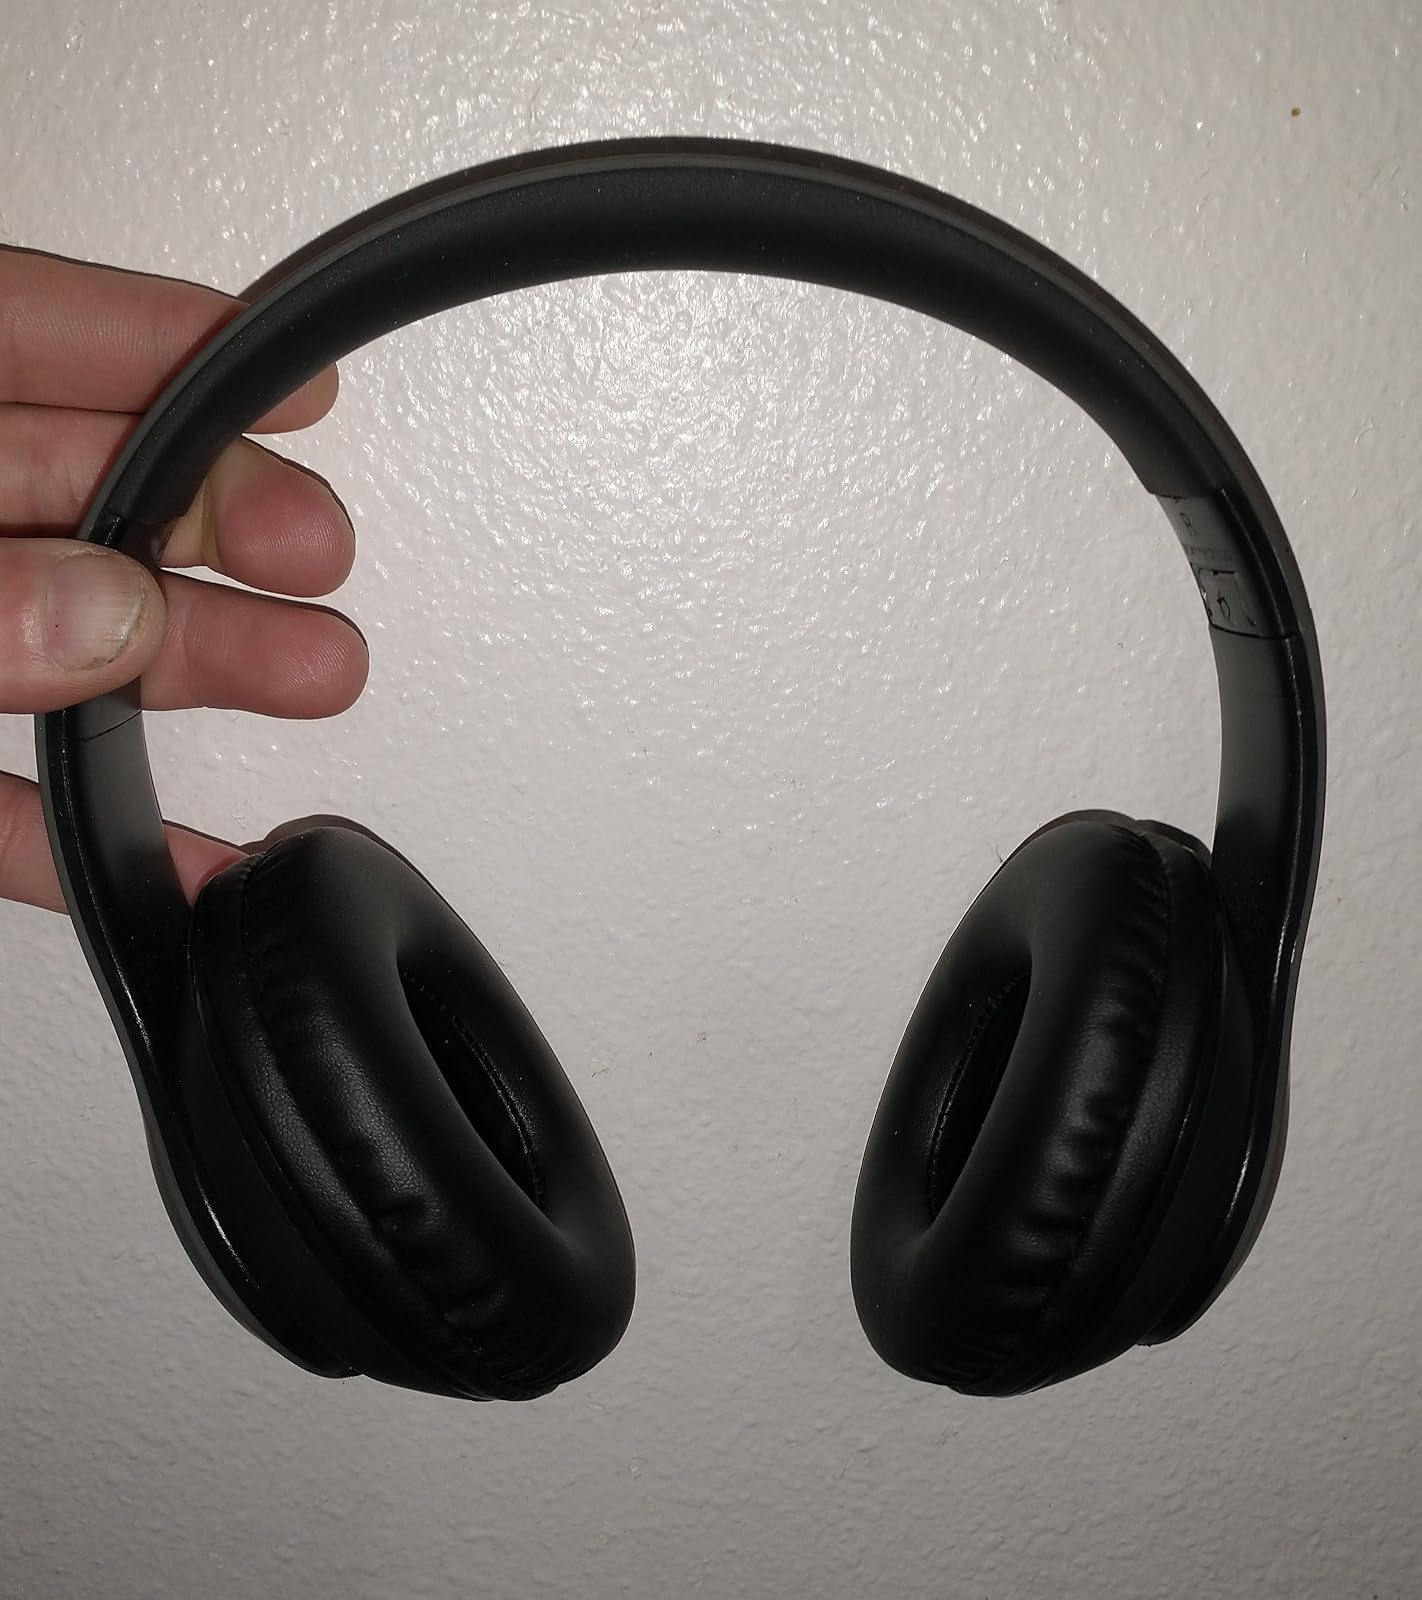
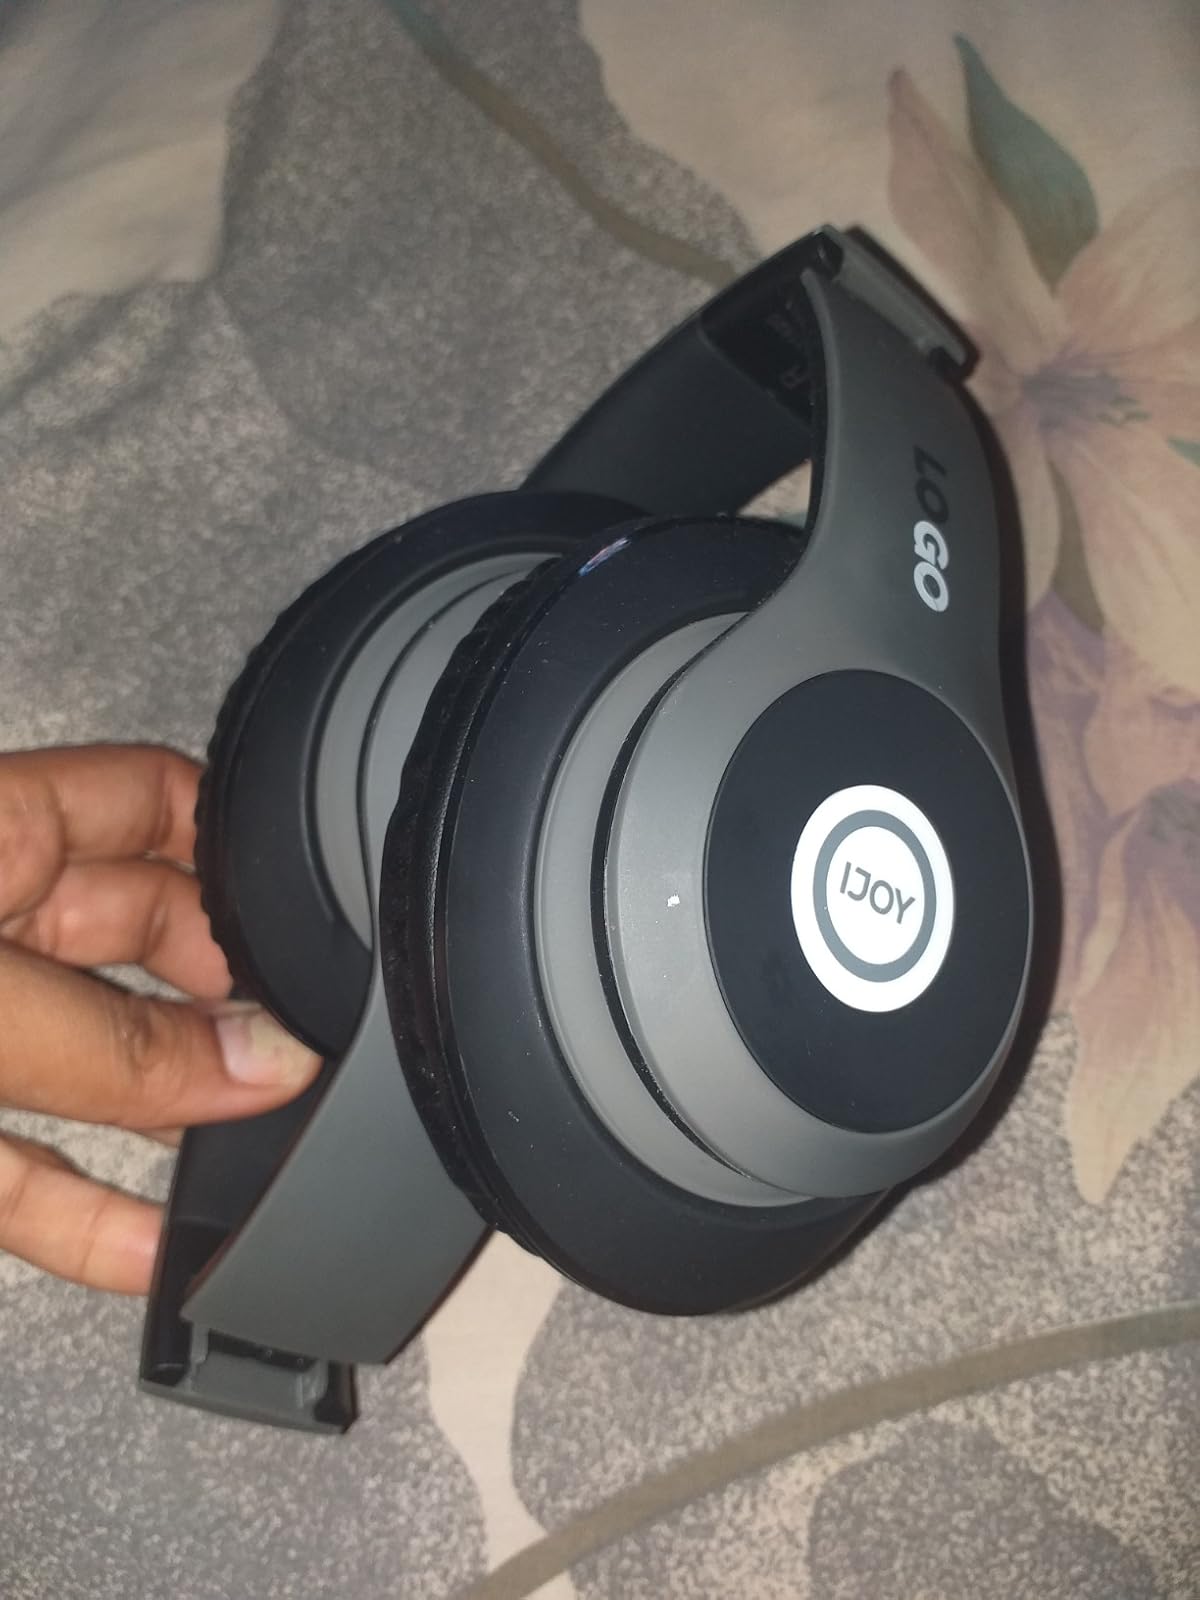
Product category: headphones
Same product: yes